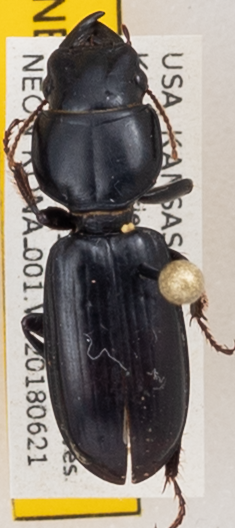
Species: Scarites subterraneus
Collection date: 2018-06-21
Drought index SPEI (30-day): -2.09
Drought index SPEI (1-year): -1.526
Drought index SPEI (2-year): -0.84